St Patrick's Cathedral, Armagh (Roman Catholic)

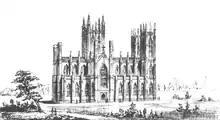
Armagh St. Patrick's Cathedral as originally designed by Thomas J. Duff

A building committee was established and a weekly penny collection taken in for the construction project. The architect was to be Thomas Duff of Newry who had designed the Cathedral there and also the Pro-Cathedral at Dundalk. He designed a cruciform building, with nave, aisles, transepts, chancel, and choir; a large square central tower, and two smaller ones on the west front flanking the great doorway, and flush with the aisle walls, resembling York Minster. As at Dundalk, the style was a highly romanticised version of the Perpendicular Gothic of the sixteenth century. The foundation stone was laid on St Patrick's Day 1838 but as a result of the Irish Famine, work ground to a halt in 1847 with the foundations and aisles only partially complete.